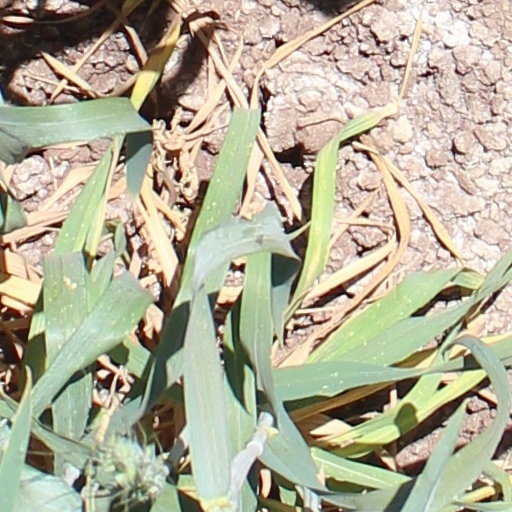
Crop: wheat